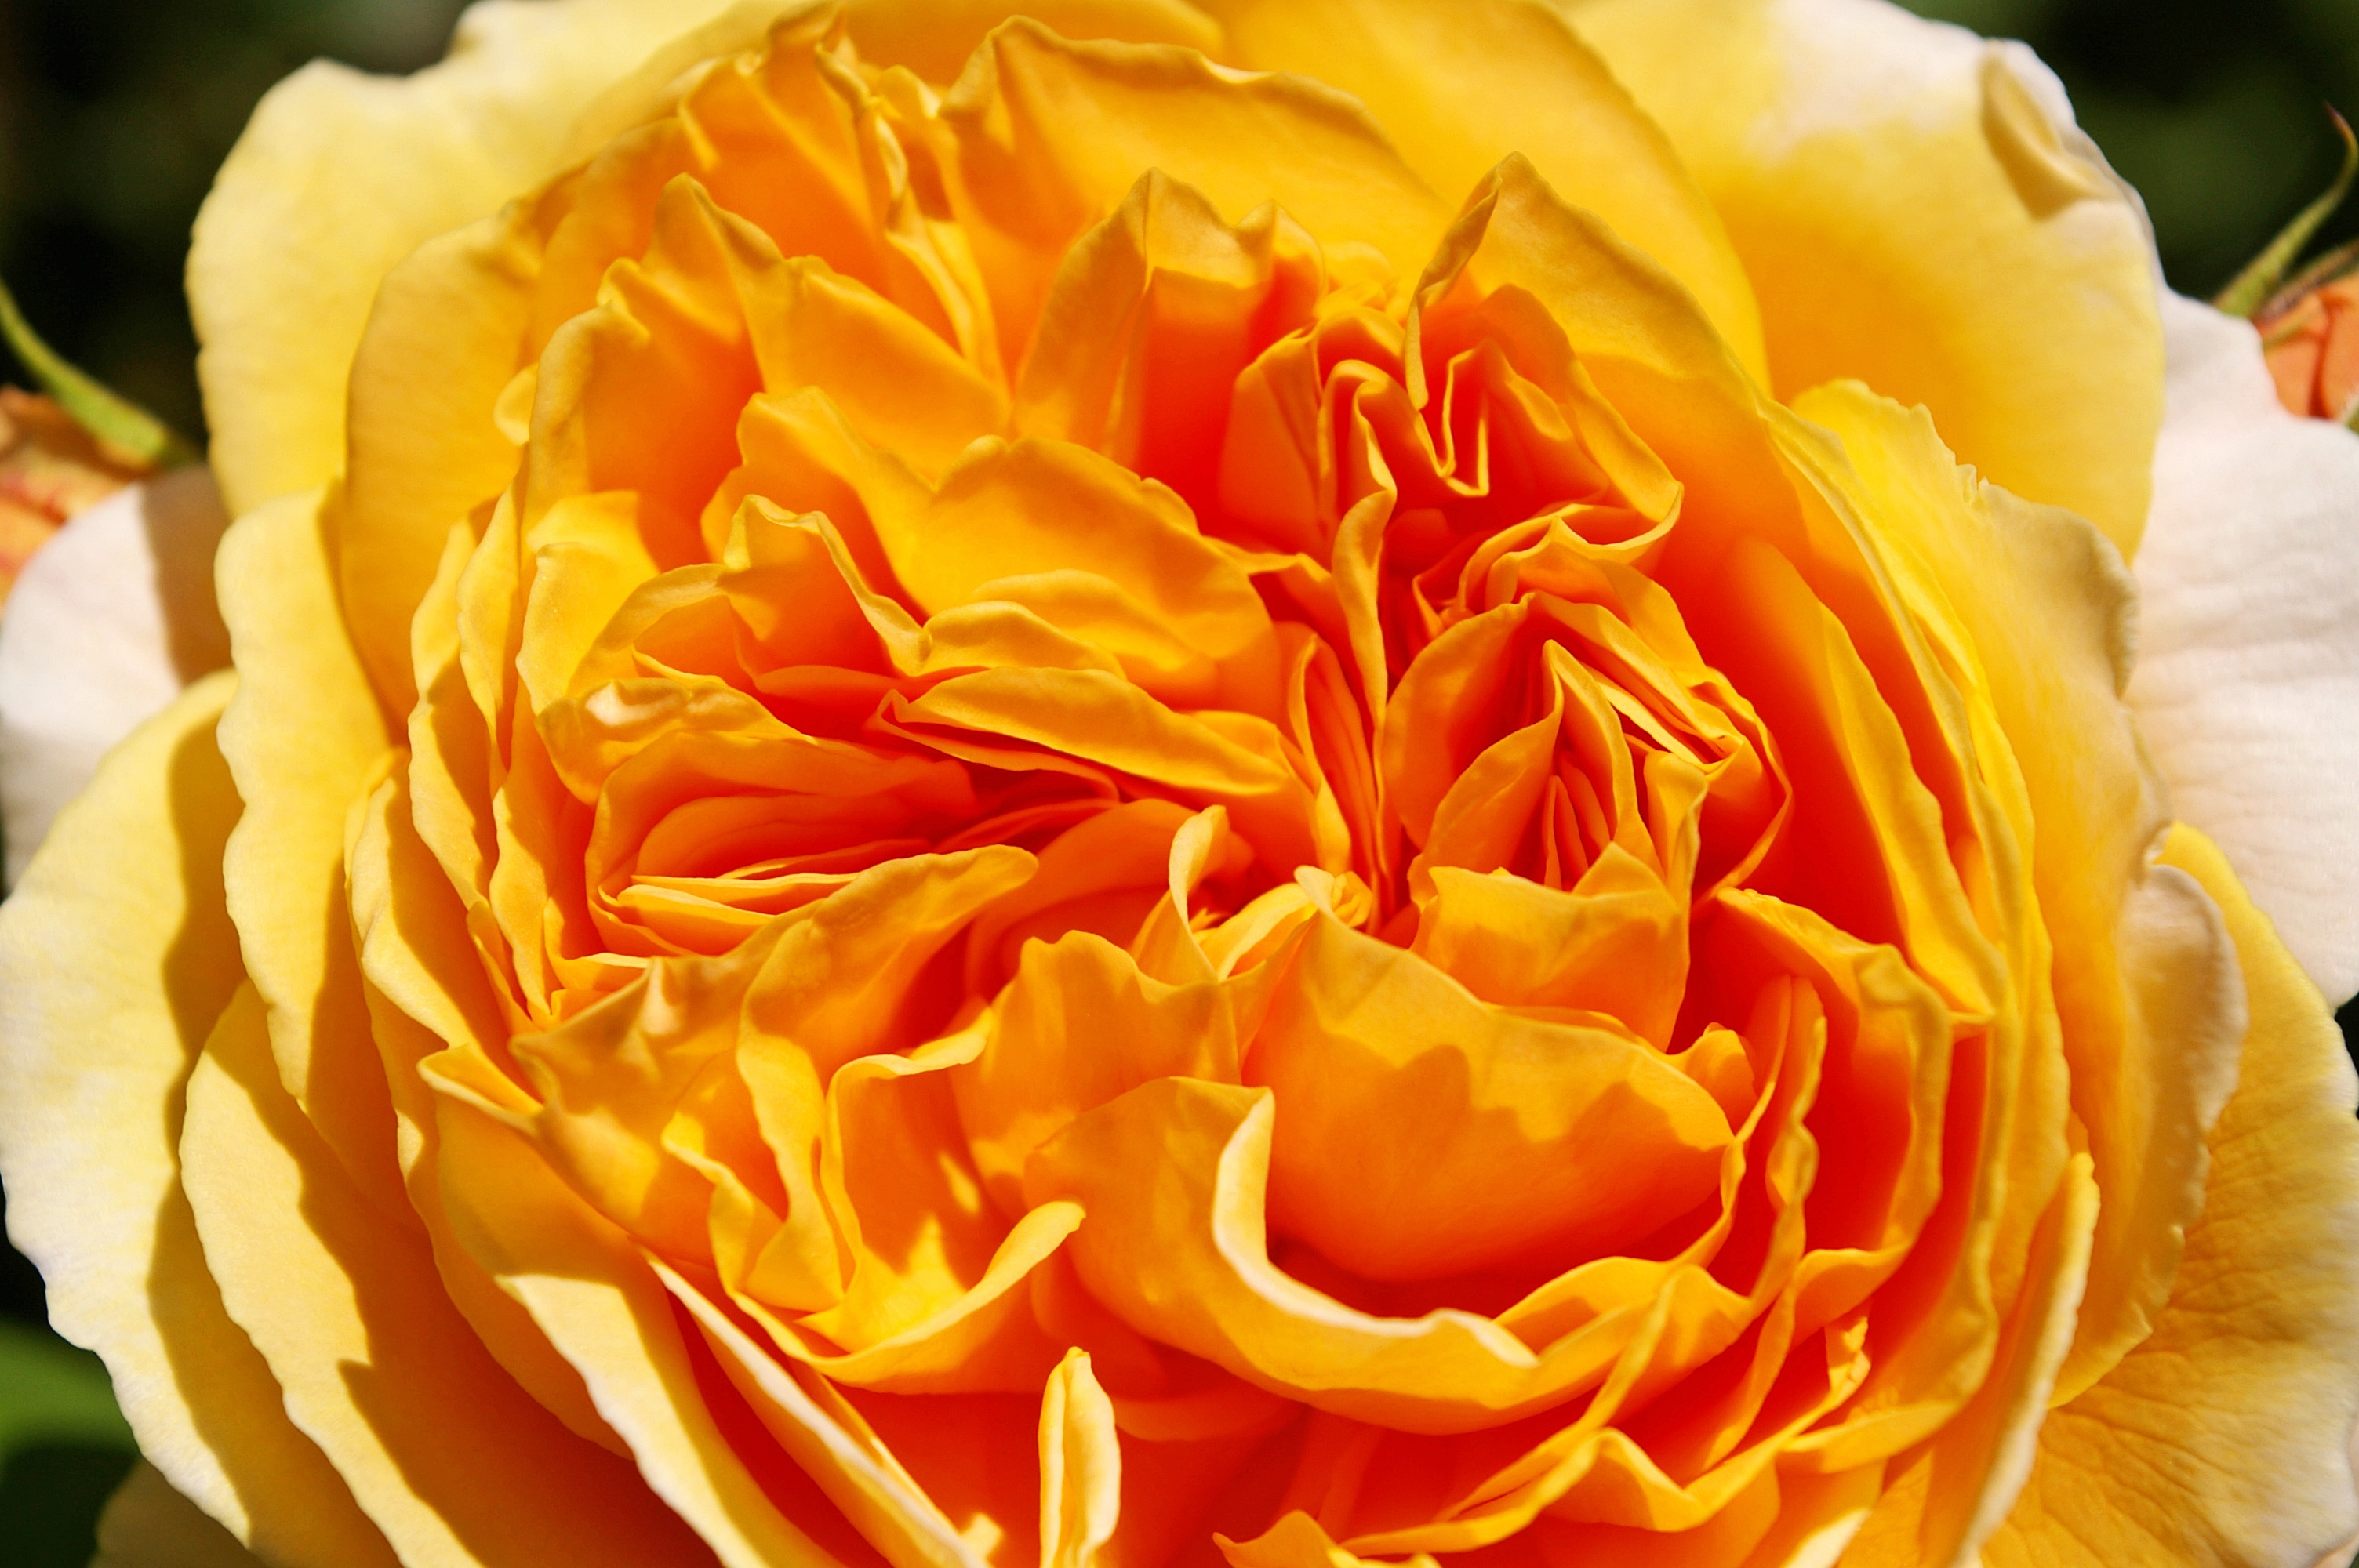
nature, blossom, plant, flower, petal, bloom, love, rose, romantic, yellow, garden, bed, petals, thorns, beauty, beautiful, bud, floribunda, fragrance, rose bloom, macro photography, bed of roses, flowering plant, garden roses, english rose, rose family, garden rose, scented rose, rank structure, rank rose, crown princess margaret, plant stem, land plant, rose order, austrian briar